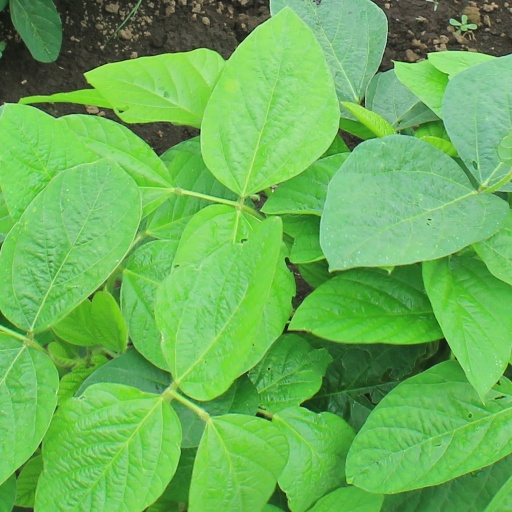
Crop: soybean